John Welbourn

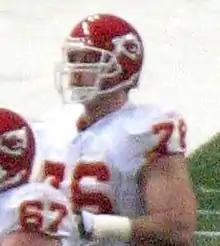
Welbourn with the Kansas City Chiefs in 2006

John Welbourn (born March 30, 1976) is an American former professional football offensive tackle and guard. He was selected by the Philadelphia Eagles in the fourth round of the 1999 NFL draft. He played college football for the California Golden Bears at the University of California, Berkeley. Welbourn has also been a member of the Kansas City Chiefs and New England Patriots. He is now the creator and operator of Power Athlete HQ.